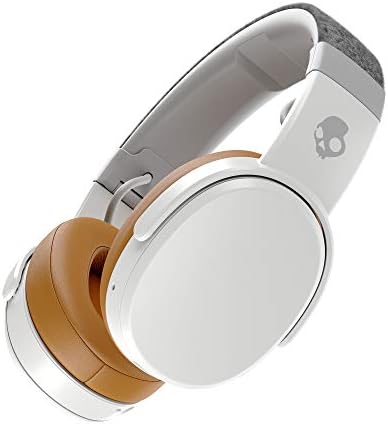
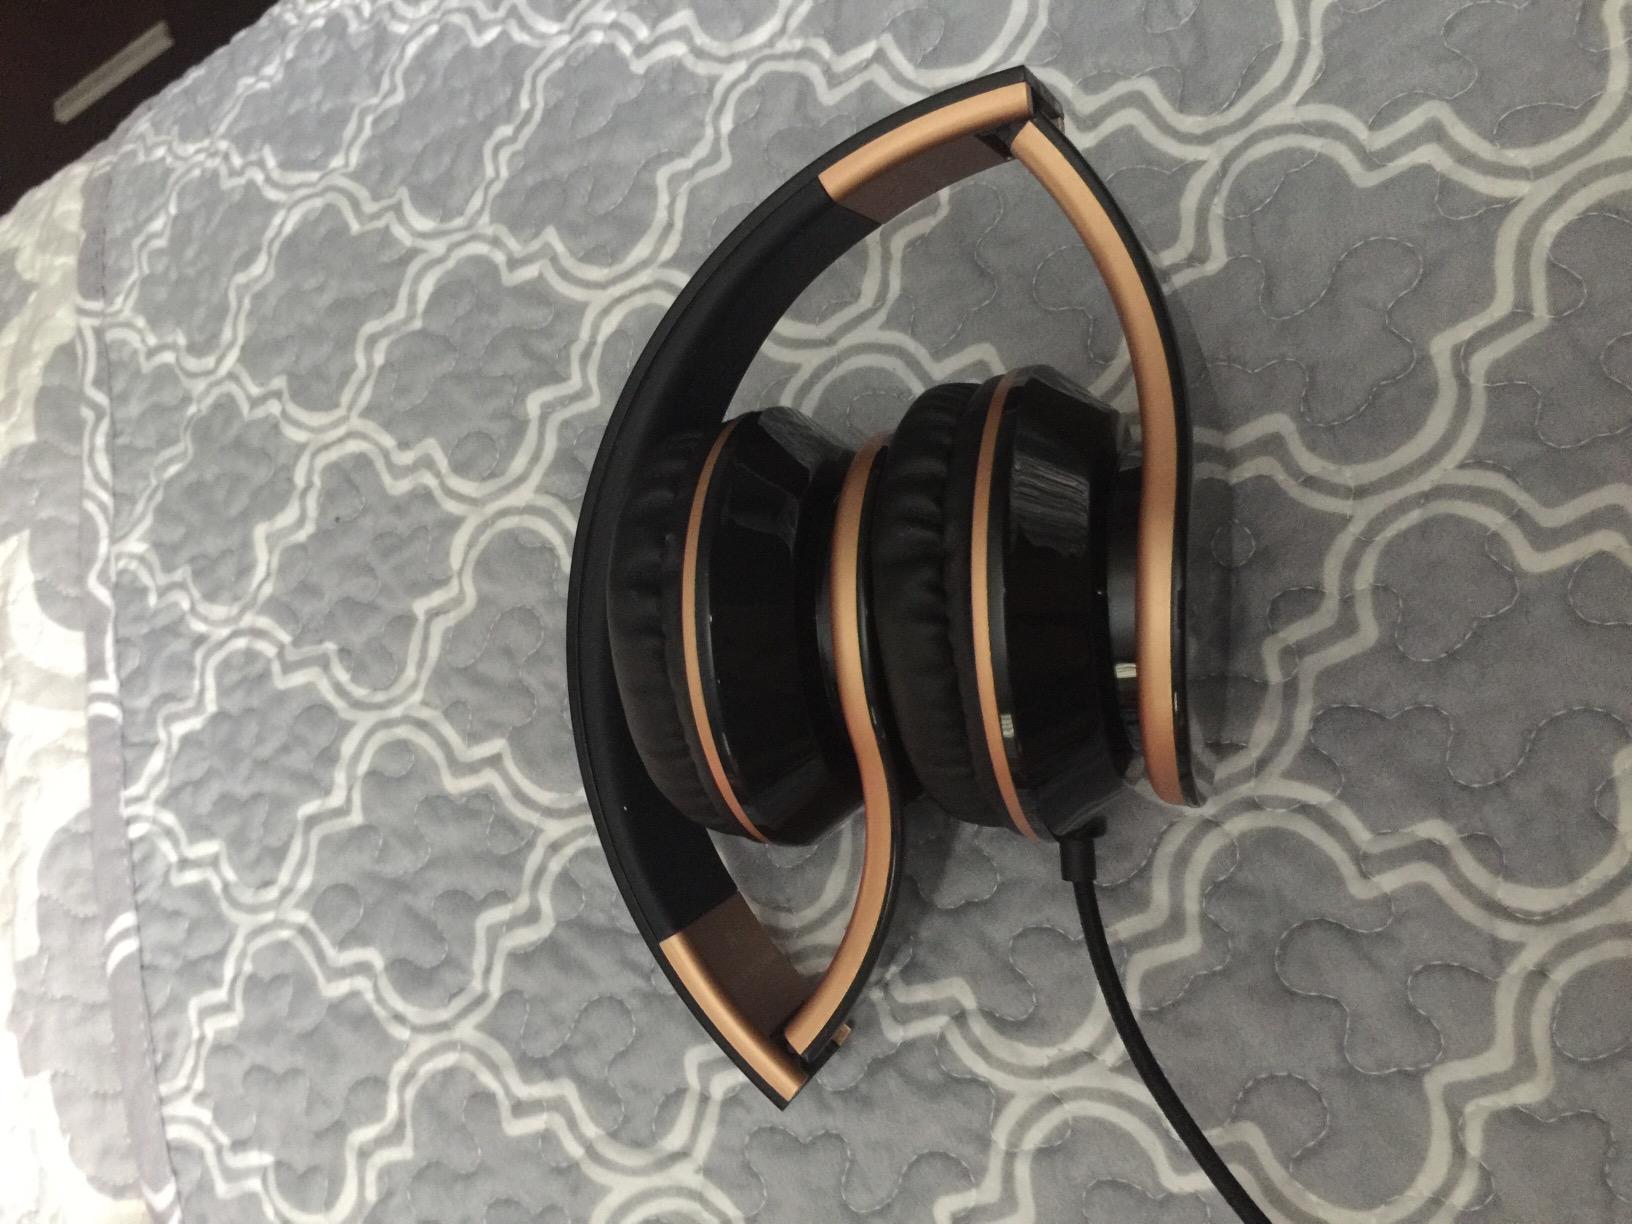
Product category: headphones
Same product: no